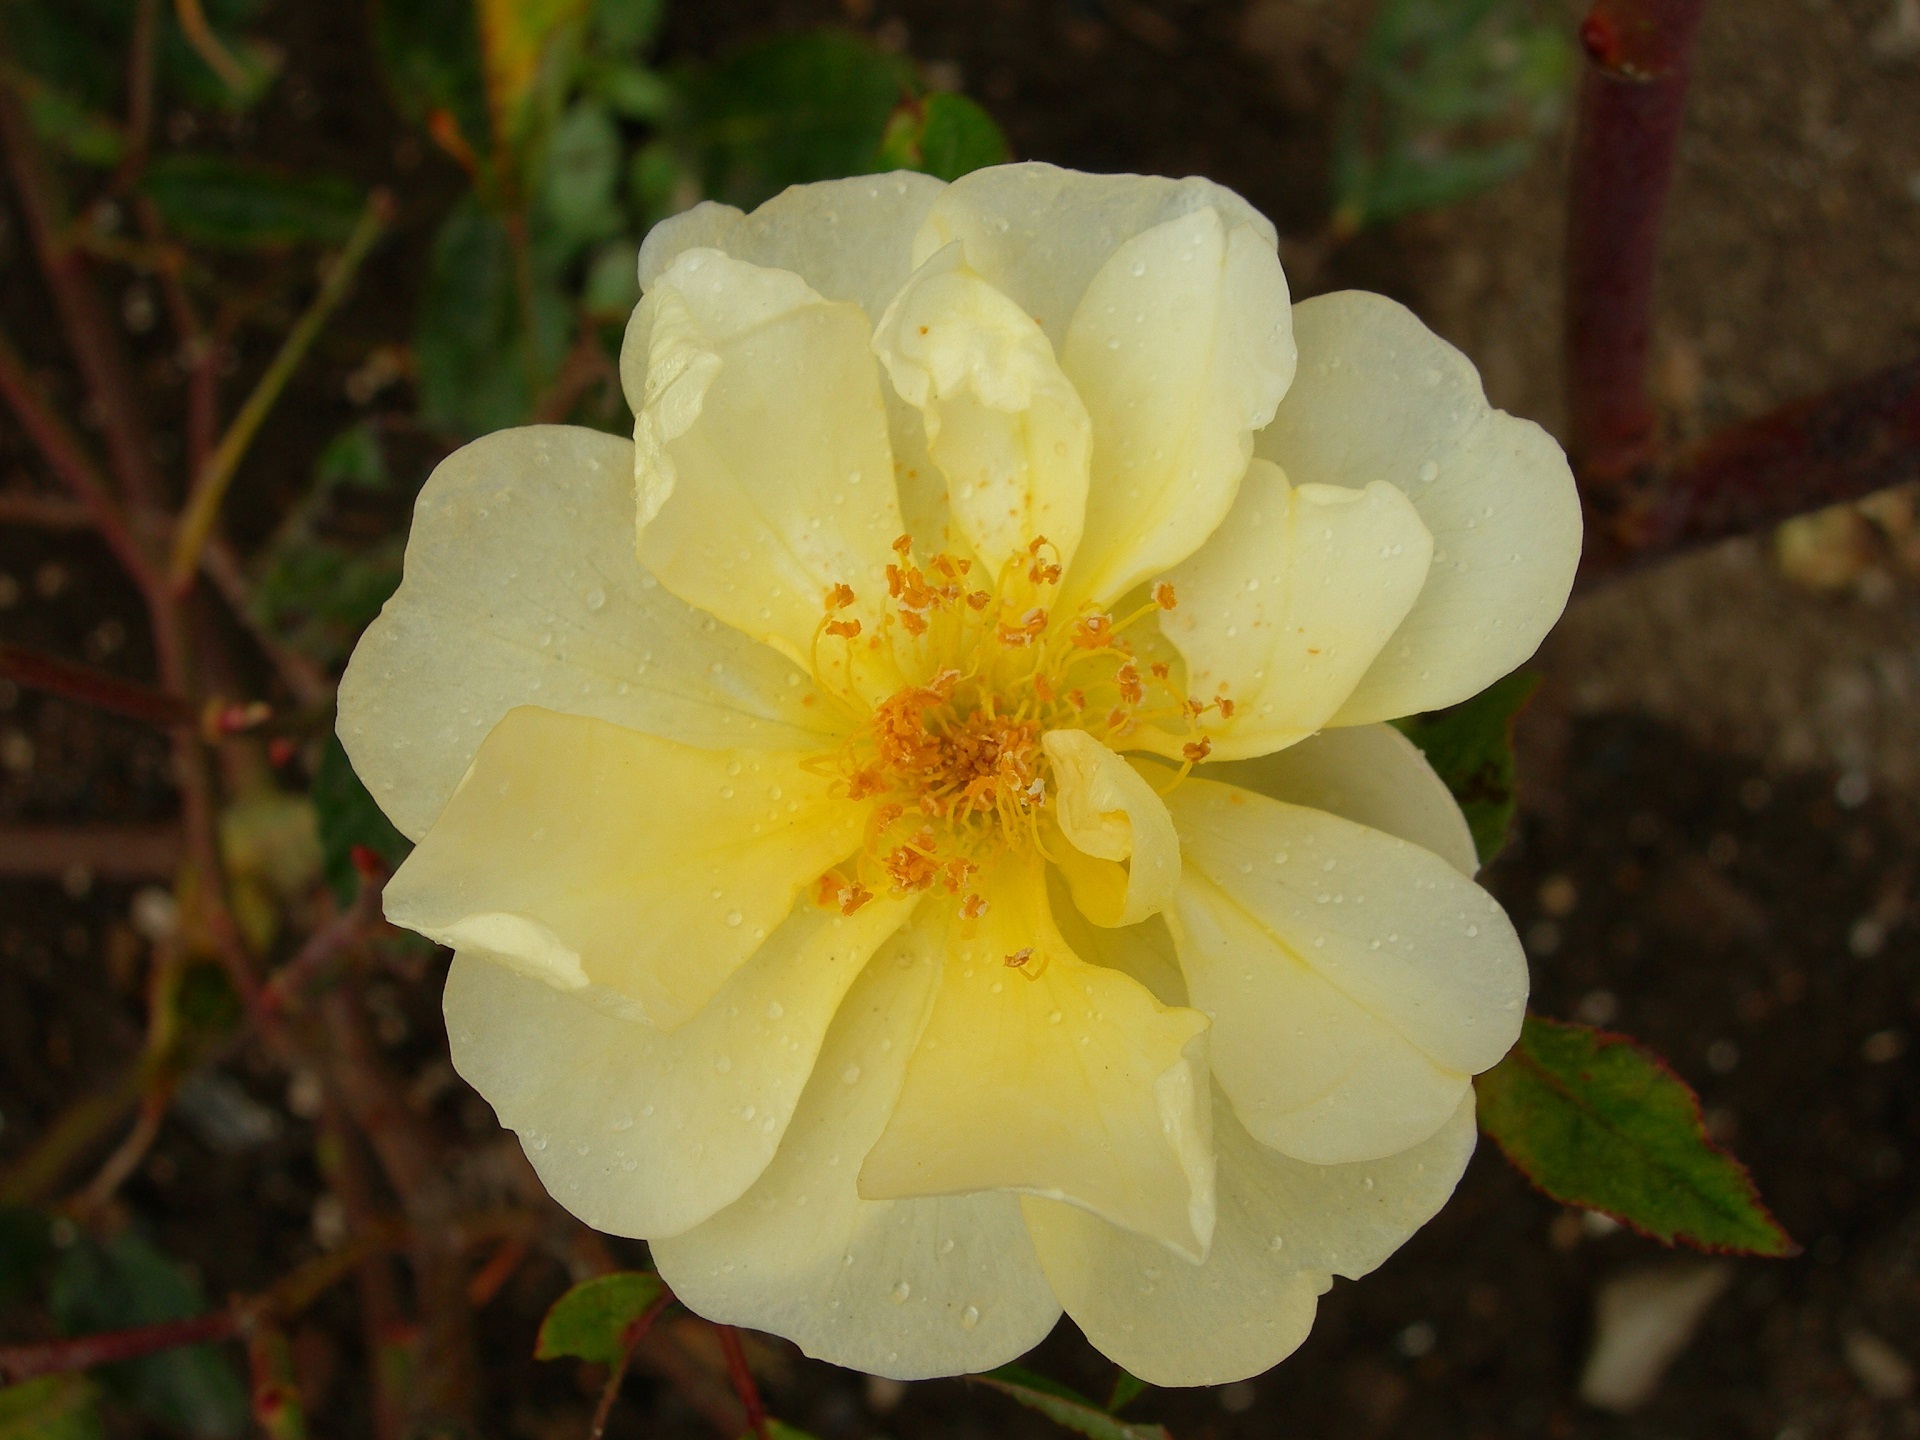
nature, blossom, plant, flower, petal, bloom, floral, rose, macro, botany, yellow, garden, flora, close up, outdoors, petals, shrub, growing, daybreak, floribunda, macro photography, flowering plant, garden roses, rose family, burnet rose, land plant, camellia sasanqua